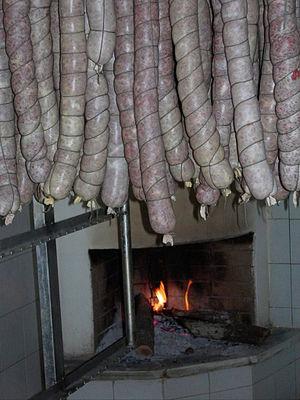
Affinage de la corallina di Norcia - Italie.
La norcineria est le nom en langue italienne donné à un local destiné exclusivement à la transformation et à la vente d'abats et de viande porcine, en Ombrie, en Toscane et à Rome. Dans le reste de l'Italie, s'utilise le terme plus spécifique de « salumeria » et/ou de « macelleria ».